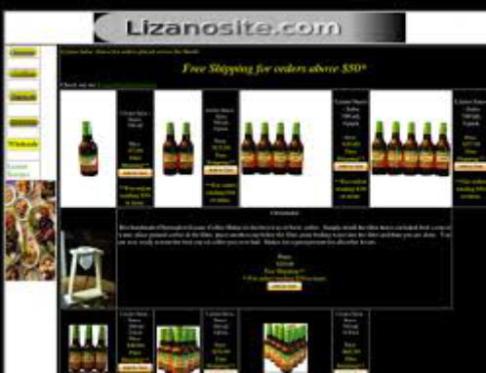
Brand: lizano
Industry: Food